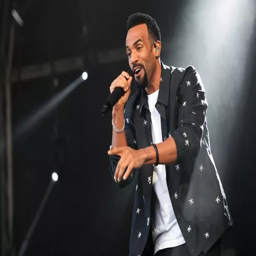
uk garage artist , pictured here performing earlier this month , will also take to the stage at festival